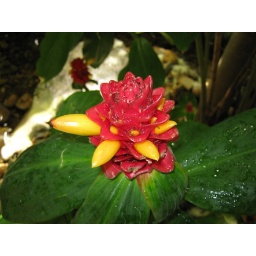
strange tropical red flower closeup (taken by amanda)